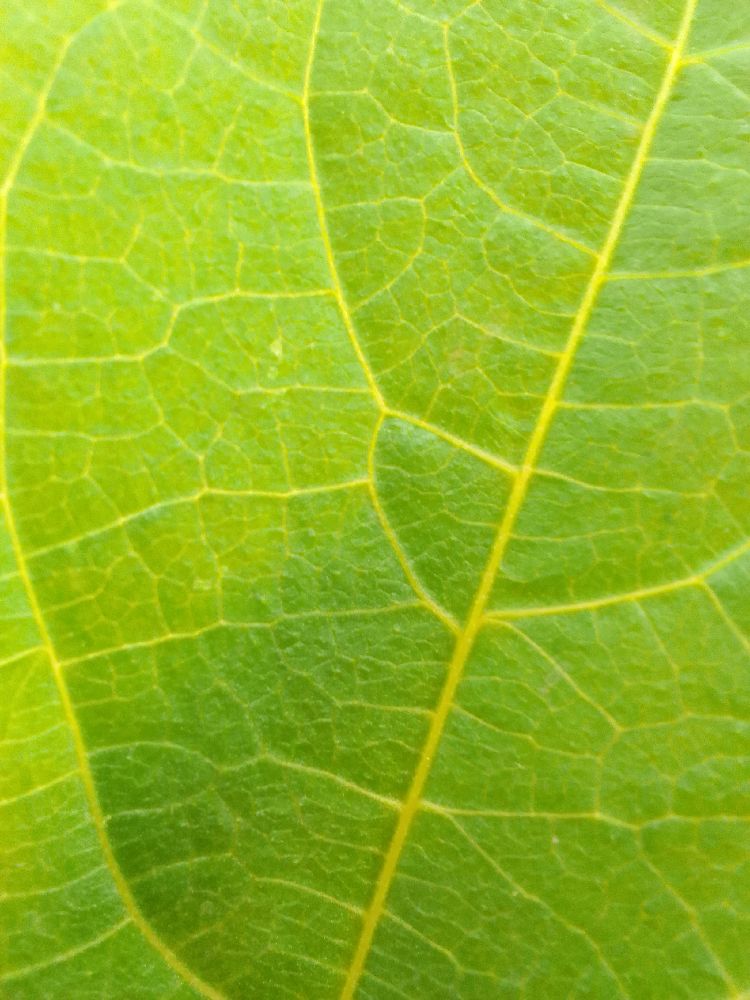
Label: healthy